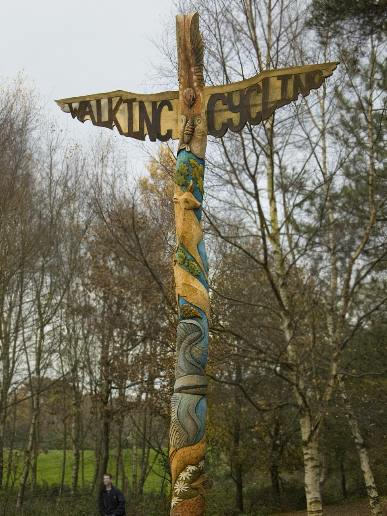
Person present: No